Julia Harrison

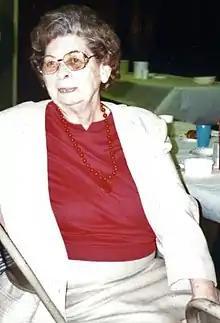

Julia Harrison (June 10, 1920 – August 3, 2017) was an American politician who served as a Democratic member of the New York City Council representing Flushing, Queens, from 1986 to 2001. In 2001, newly enacted term-limit regulations forced Harrison to relinquish her seat. Previously, she represented the 26th district in the New York State Assembly from 1984-85 after working for many years as a community and political activist. After leaving the council, she continued to be politically active, winning the post of Democratic female district leader from Assembly District 22 Part B in 2010.